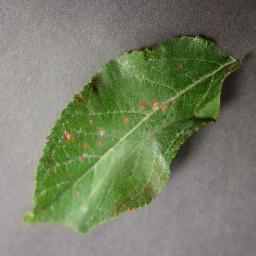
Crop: apple
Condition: cedar_rust